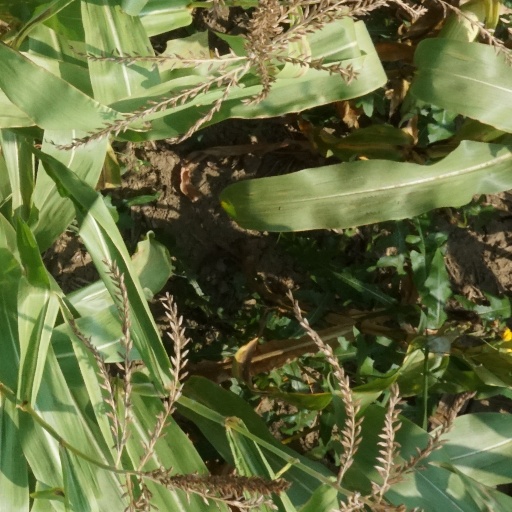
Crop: maize; corn